Kharkiv

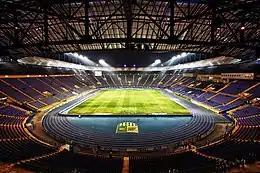
Metalist Stadium

In the 1930s Kharkiv was referred to as a Literary Klondike. It was the centre for the work of literary figures such as: Les Kurbas, Mykola Kulish, Mykola Khvylovy, Mykola Zerov, Valerian Pidmohylny, Pavlo Filipovych, Marko Voronny, Oleksa Slisarenko. Over 100 of these writers were repressed during the Stalinist purges of the 1930s. This tragic event in Ukrainian history is called the "Executed Renaissance" (Rozstrilene vidrodzhennia). Today, a literary museum located on Frunze Street marks their work and achievements.